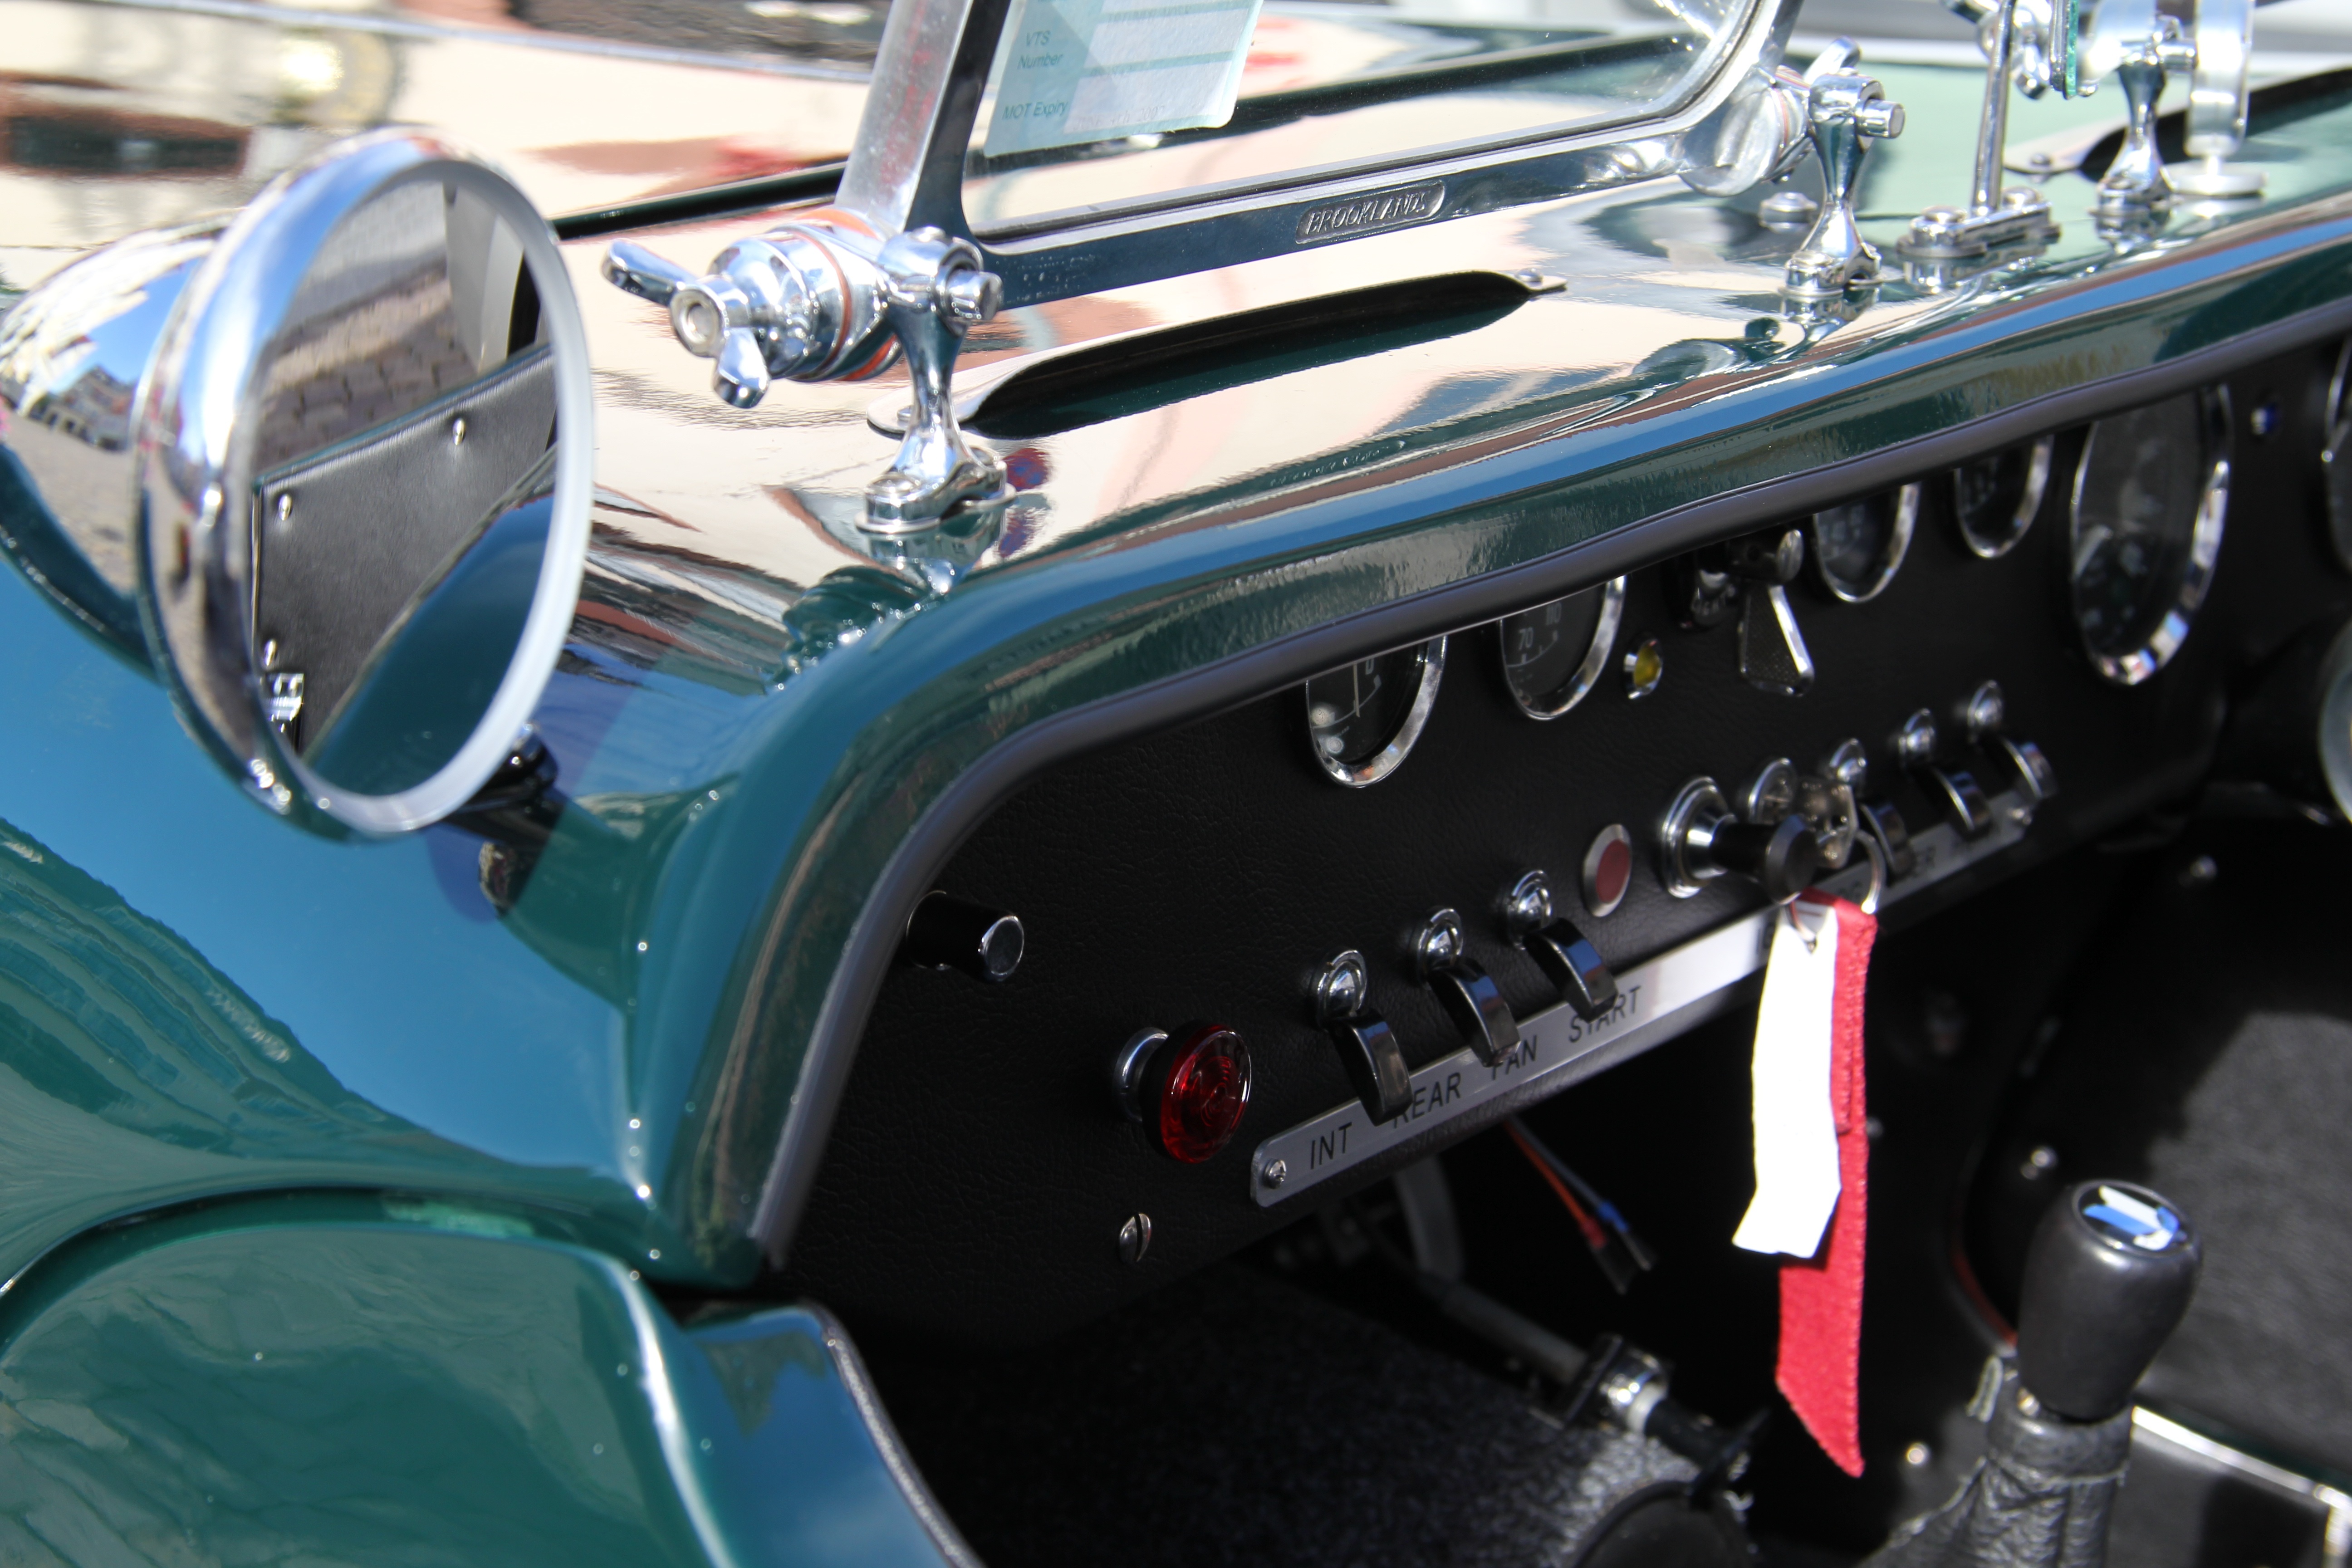
car, wheel, vehicle, drive, key, metal, auto, speedometer, motor vehicle, vintage car, start, mini cooper, cooper, chrome, engine, mirror, convertible, mirroring, antique car, hot rod, speedo, auto show, car keys, rear mirror, land vehicle, caprio, side mirror, automobile make, automotive exterior, luxury vehicle